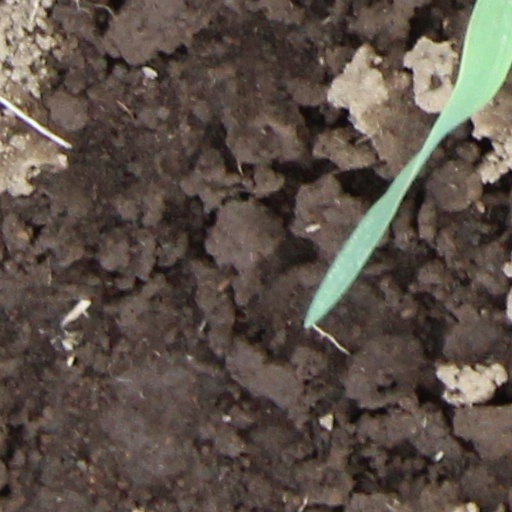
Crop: wheat